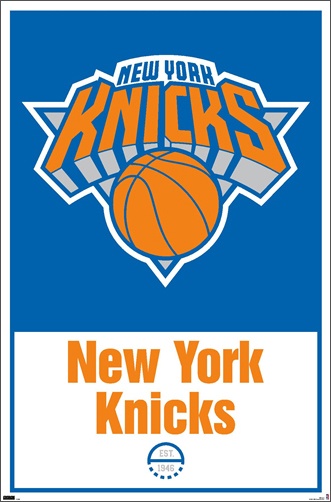
New York Knicks NBA Basketball Official Team Logo and Wordmark Poster - Costacos Sports
Brand: Sports Posters Warehouse
Bring your wall alive with the glorious official logo and style of the NBA's beloved Manhattan franchise! A spectacular piece for any fan, this rare team-theme design gives you a huge representation of the New York Knicks emblem, the official boldface team wordmark, and the founding year of the franchise (Est. 1946). A must for the wall of any fan, perfect for home, office, restaurant, gym, or anywhere there's a hoops fan!
Category: Arts & Entertainment > Hobbies & Creative Arts > Collectibles > Sports Collectibles > Sports Fan Accessories > Posters